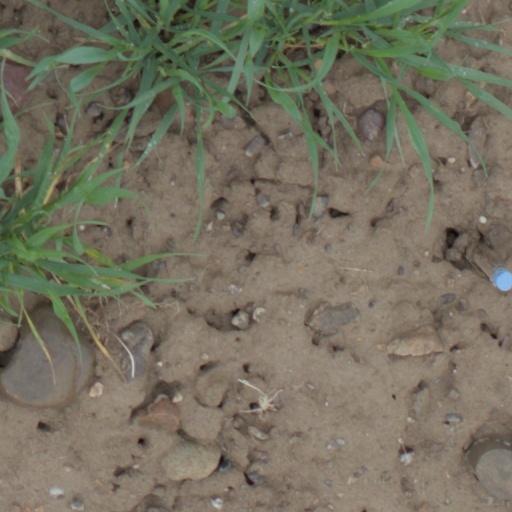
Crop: wheat